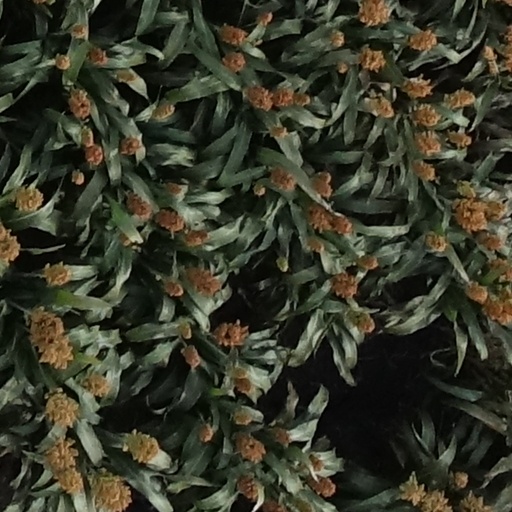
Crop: sorghum